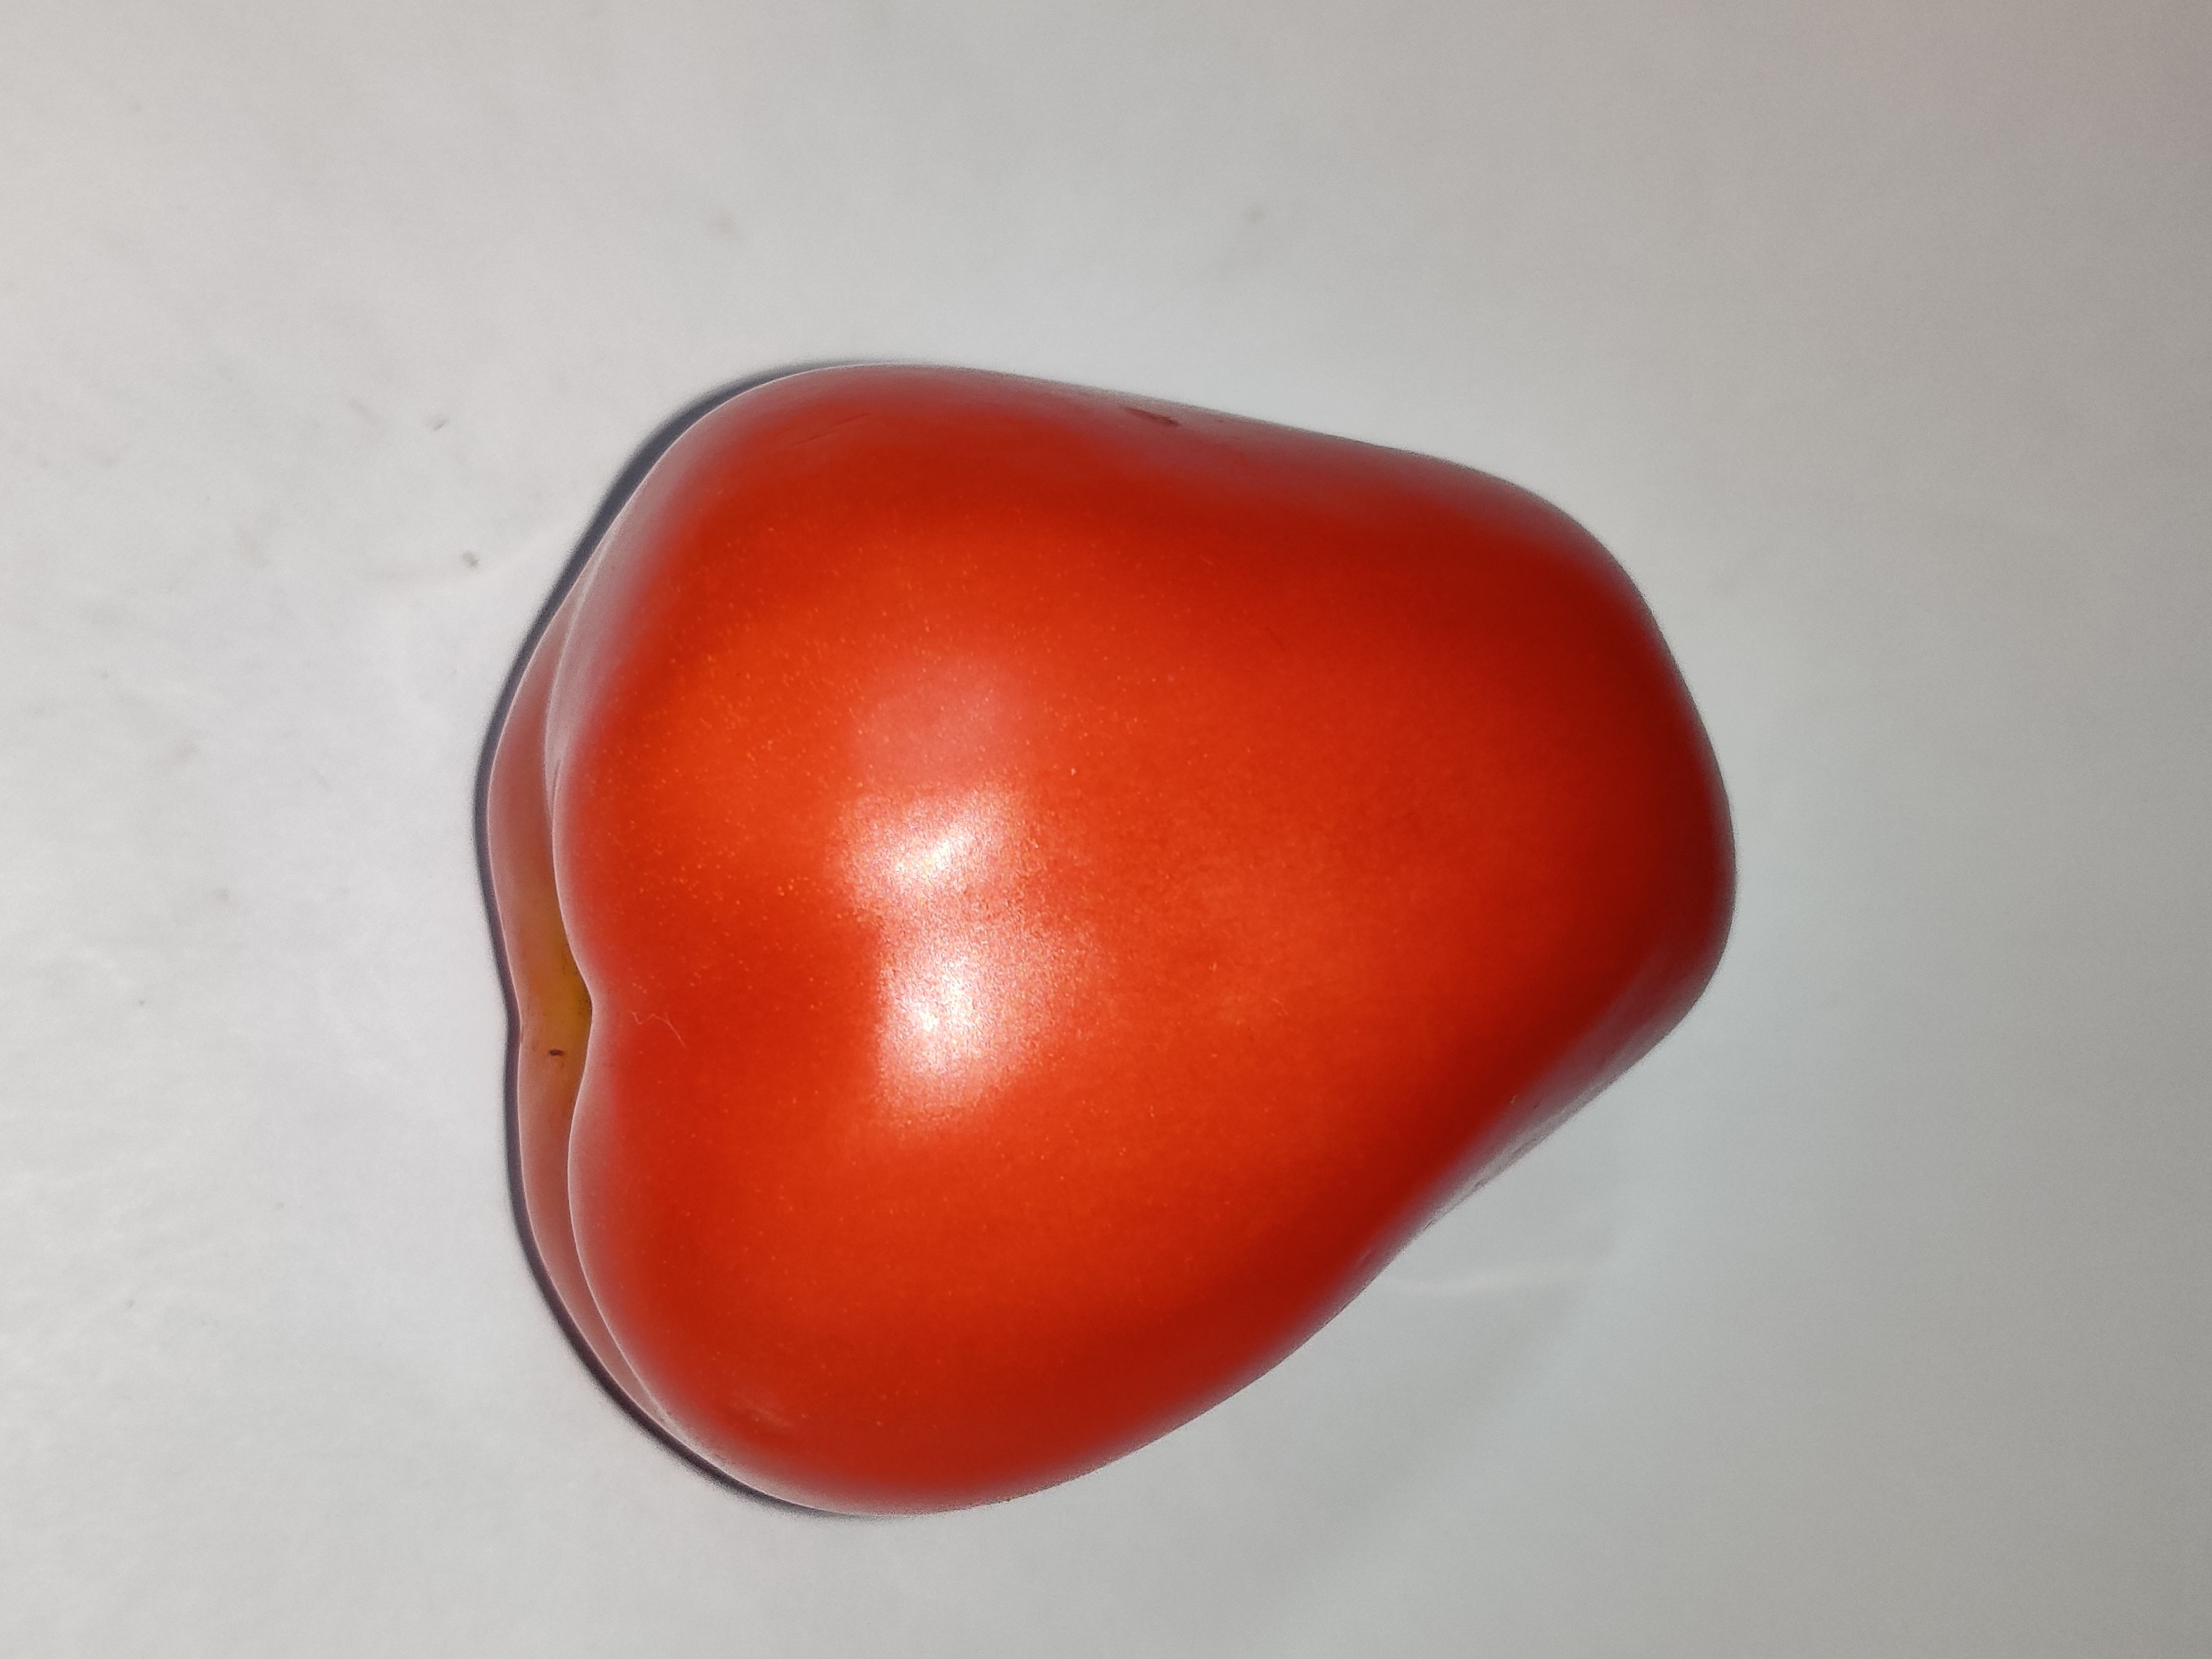
Fruit: tomatoes
Grade: 1st-grade